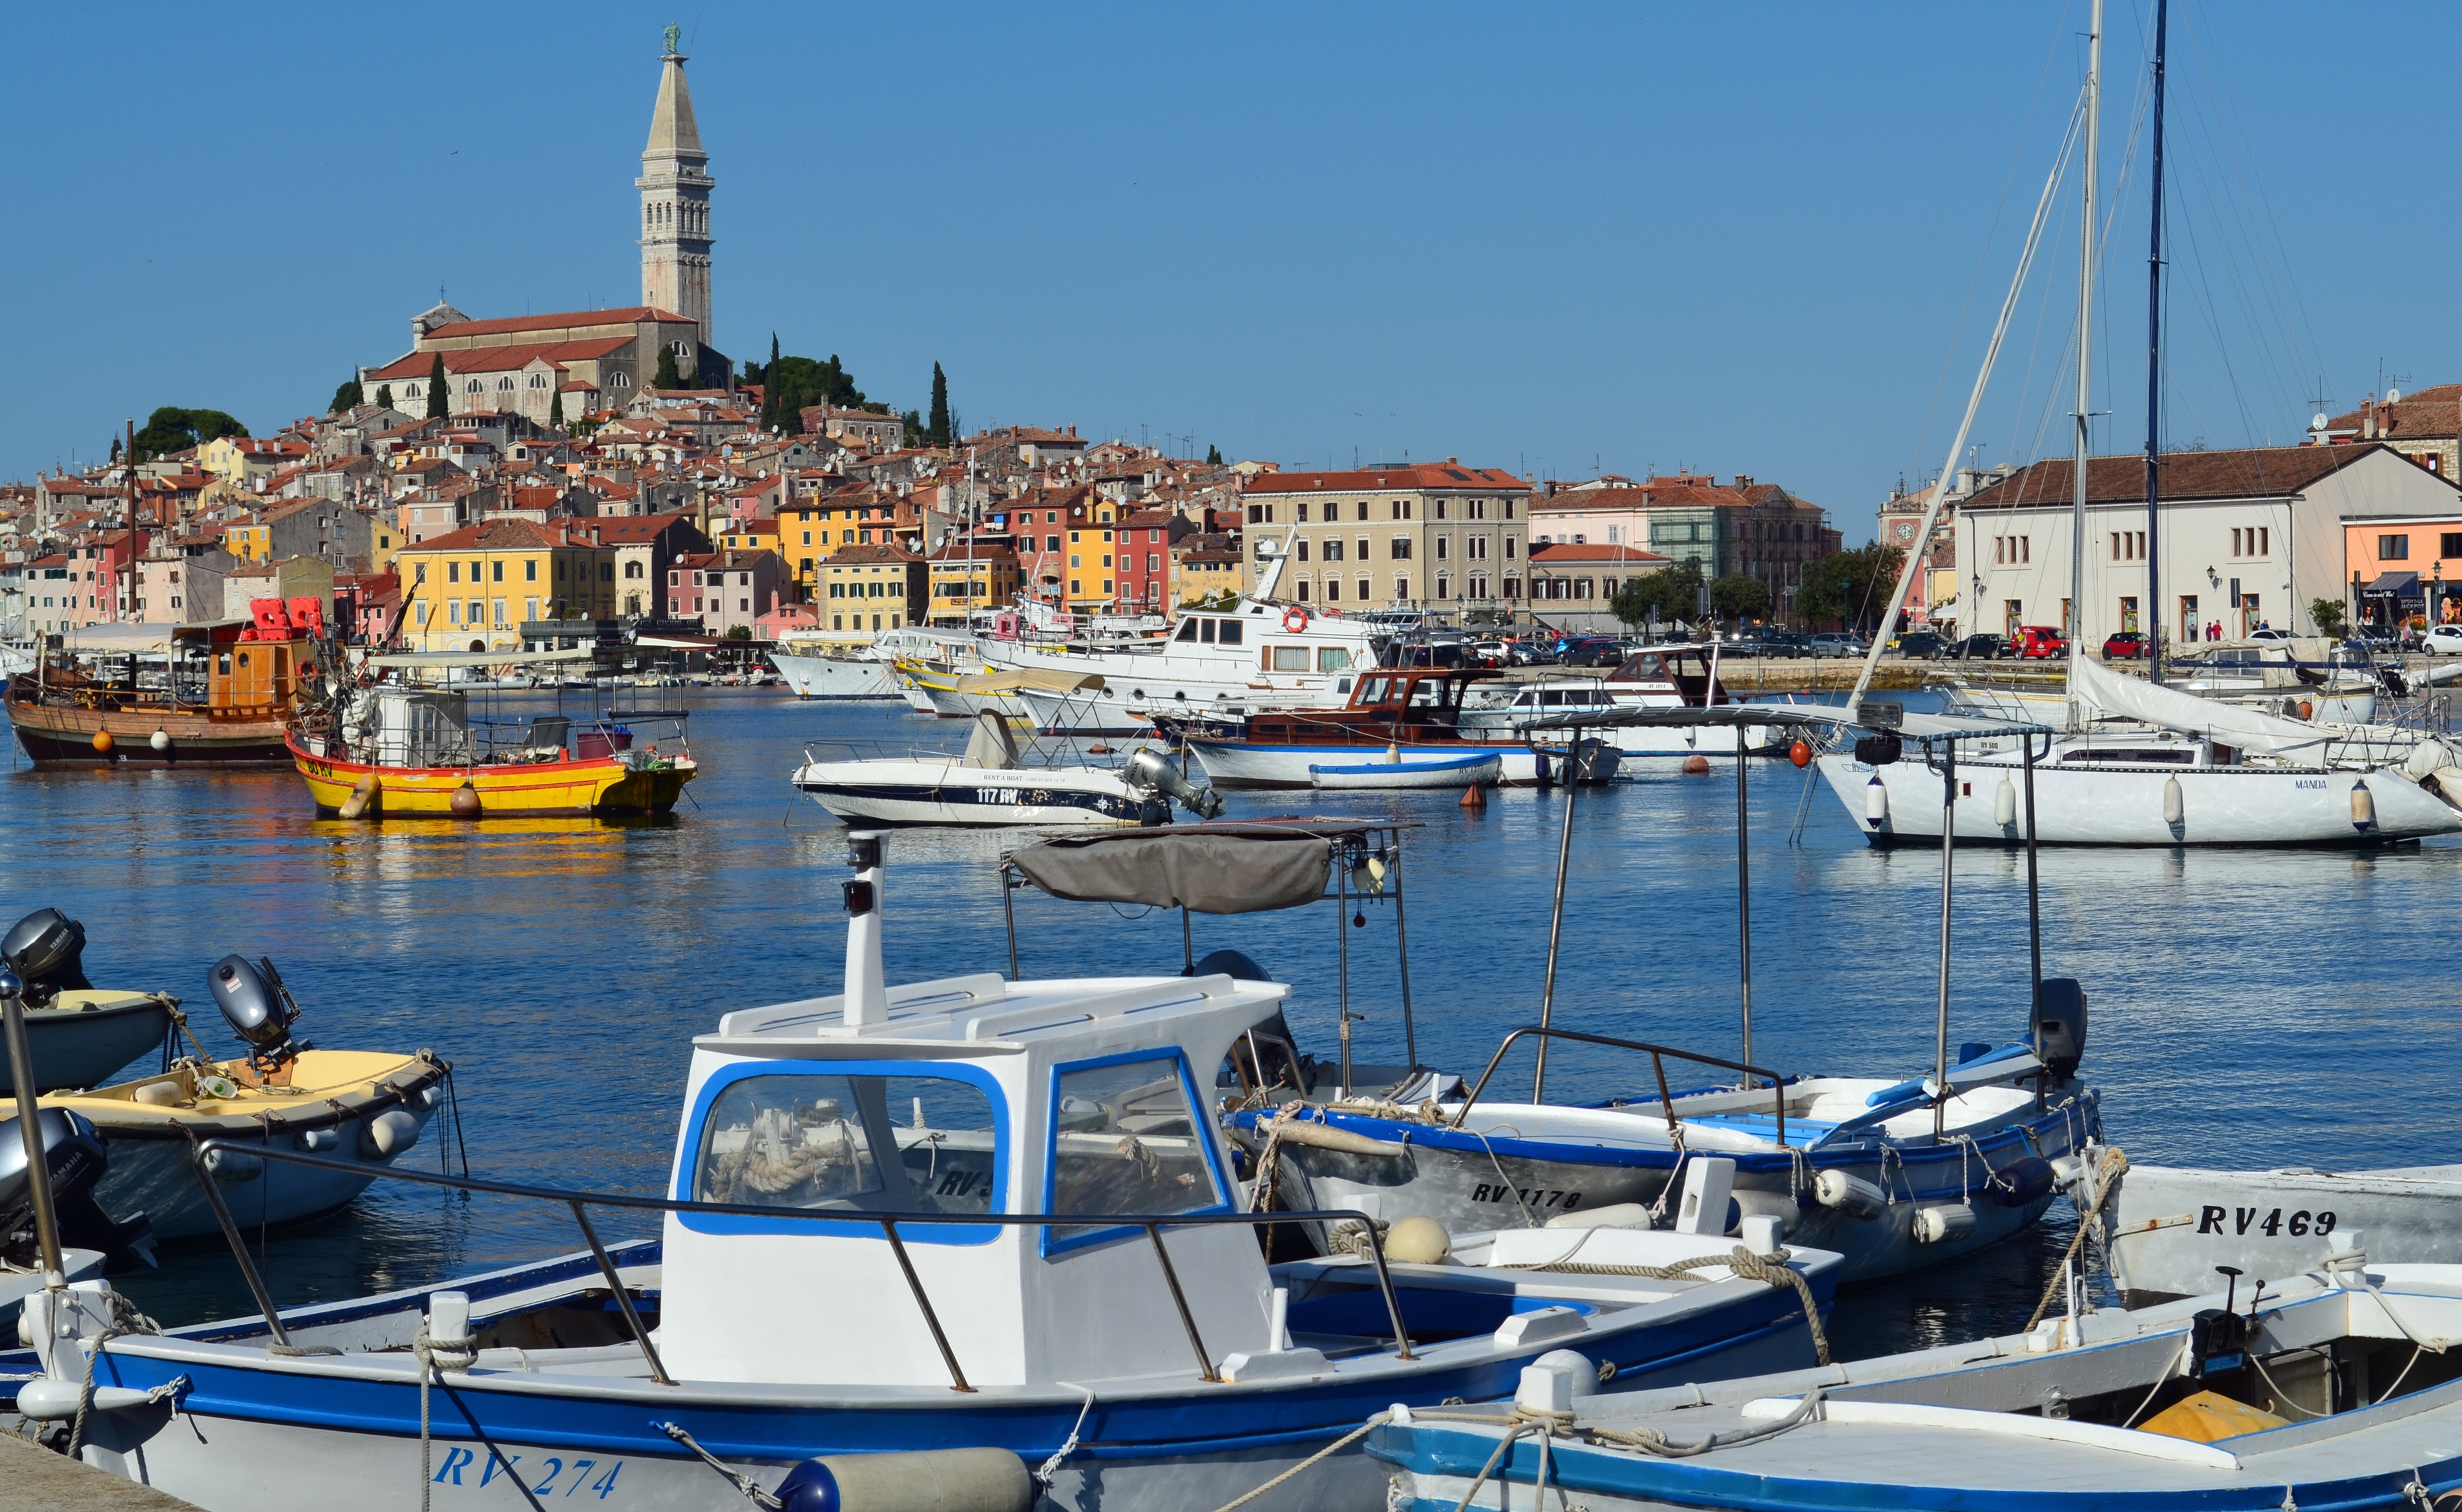
sea, water, dock, boat, vehicle, bay, harbor, church, marina, port, croatia, boating, boats, istria, rovinj, adriatic sea, historic old town